Union Church (North Harpswell, Maine)

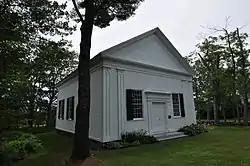

Union Church is a historic church on Harpswell Neck Road (Maine State Route 123) in North Harpswell, Maine. Built in 1841, it is architecturally a distinctive and well-preserved combination of Greek Revival and Gothic Revival styles. It was used over the years by a variety of religious groups, and is now maintained by the Harpswell Garden Club. The building was listed on the National Register of Historic Places in 1988.